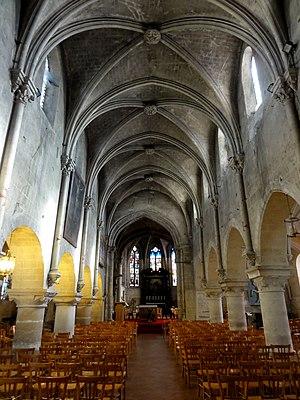
Nef, vue vers l'est.
L'église Saint-Martin est une église catholique paroissiale située à Herblay-sur-Seine, en France. Elle a été édifiée à partir de la seconde moitié du XIIᵉ siècle dans le style gothique. Le transept est la partie la plus ancienne. La nef, assez longue, est un peu plus récente, et peut être datée de la fin du XIIᵉ siècle ou du début du XIIIᵉ siècle. Ses bas-côtés ont toutefois été rebâtis à l'époque moderne, et perdu leur intérêt. L'élégant clocher central, dont les baies sont flanquées de multiples colonnettes, est certes la partie la plus emblématique de l'édifice gothique. Entre 1500 et 1535 environ, son chœur a été remplacé par un vaste complexe de style gothique flamboyant, qui comporte trois travées, se terminant par un chevet à pans coupés, et deux collatéraux, également à pans coupés. Son architecture est soignée, et l'on y trouve toujours cinq verrières de style Renaissance, qui datent des années 1537-1540, et ont été restaurées vers 1881. Elles font le principal attrait de l'église. Elle a été inscrite monument historique par arrêté du 6 juillet 1925. Les messes dominicales y sont célébrées chaque dimanche à 10 h 30.